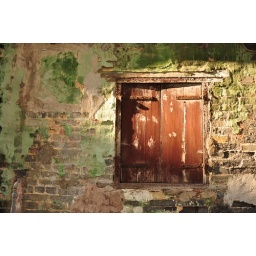
An old wooden window in Macau